Estelada

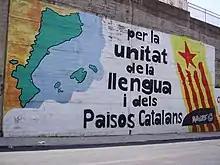
Graffiti at Argentona.

During this period a new practice began, and continues to the present day; whenever a prominent Catalan nationalist dies, as a sign of mourning, his comrades will cover the red bars of the "estelada" with a black cloth, leaving the star visible to signify that they will continue pursuing the same ideals.